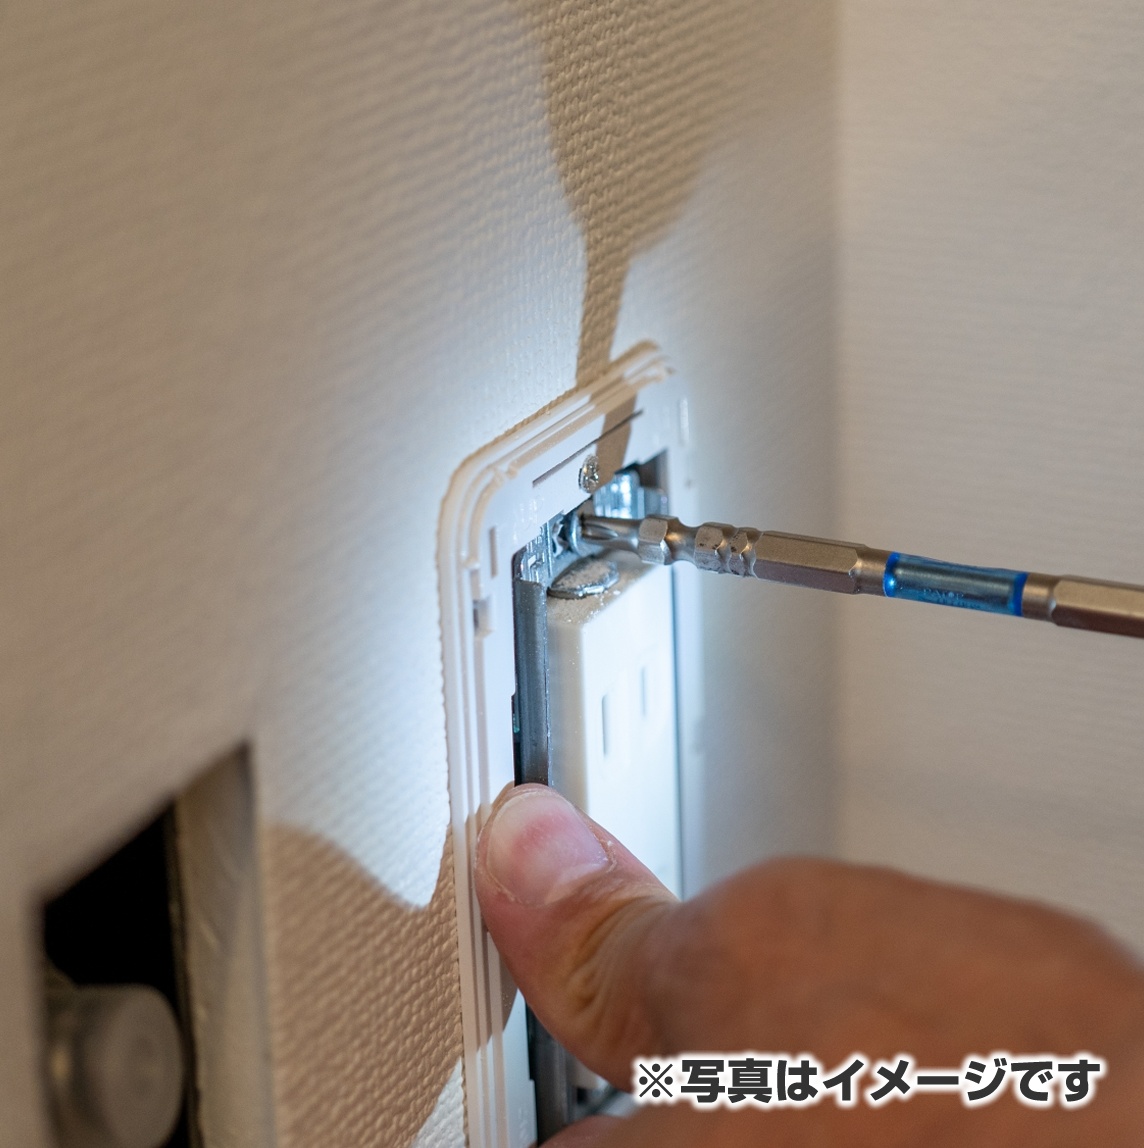
【１００Ｖコンセント】コンセント修理取替　　破損　　一般家庭
10202 コンセント修理取替 破損 一般家庭 １００Ｖコンセント 修理、取替 一般家庭 コンセント修理、取替 壊れたコンセントを直してほしい コンセントが壊れて使えない コンセント取替 配線などコンセント以外は今まで通り使えるものとして 1カ所当たり 7000円～20分～
Brand: 株式会社ユーコー設備｜川崎市の電気工事・電気設備専門店
Category: Services > Home Improvement Services > Electrical Services